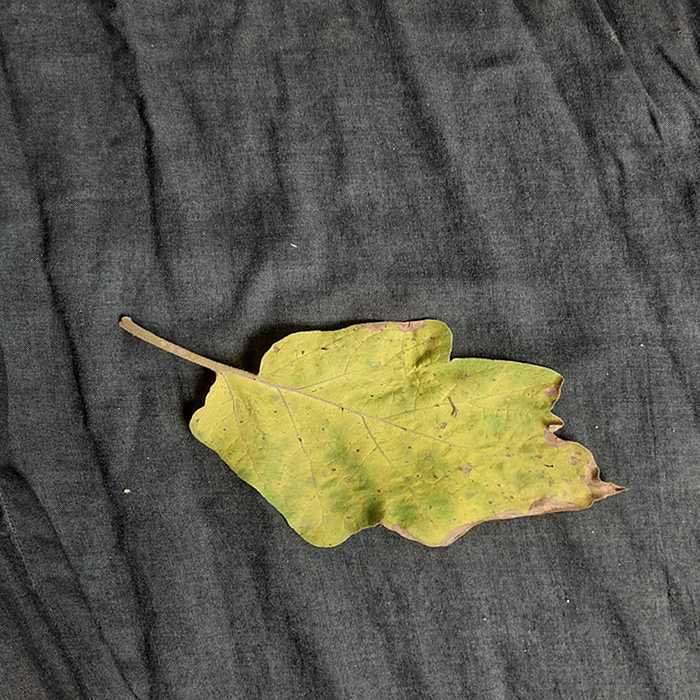
Plant: Eggplant
Label: Eggplant verticillium wilt